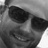
Emotion: happy